Muş

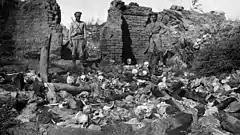
Russian soldiers uncover the evidence of a massacre in the former Armenian village of Sheykhalan, 1916

After the 11th century, the town was ruled by Islamic dynasties such as the Ahlatshahs, Ayyubids, Ilkhanids and Kara Koyunlu. In the 10th-13th centuries Mush developed into a major city with an estimated population of 20 to 25 thousand people. In 1387 the Central Asian conqueror Timur crossed the area and apparently captured Mush town without a battle. Later the Akkoyunlu ruled the area until they were conquered by the Safavids. The Ottomans under Selim I took control over the town and region in the early 16th century from the Persian Safavids. Mush remained part of the Ottoman Empire till the early 20th century and during these times retained a large Armenian population. In 1821 a Persian invasion reached Mush.